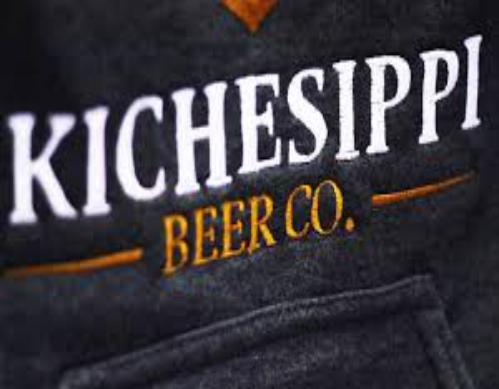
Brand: kichesippi-2
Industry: Food